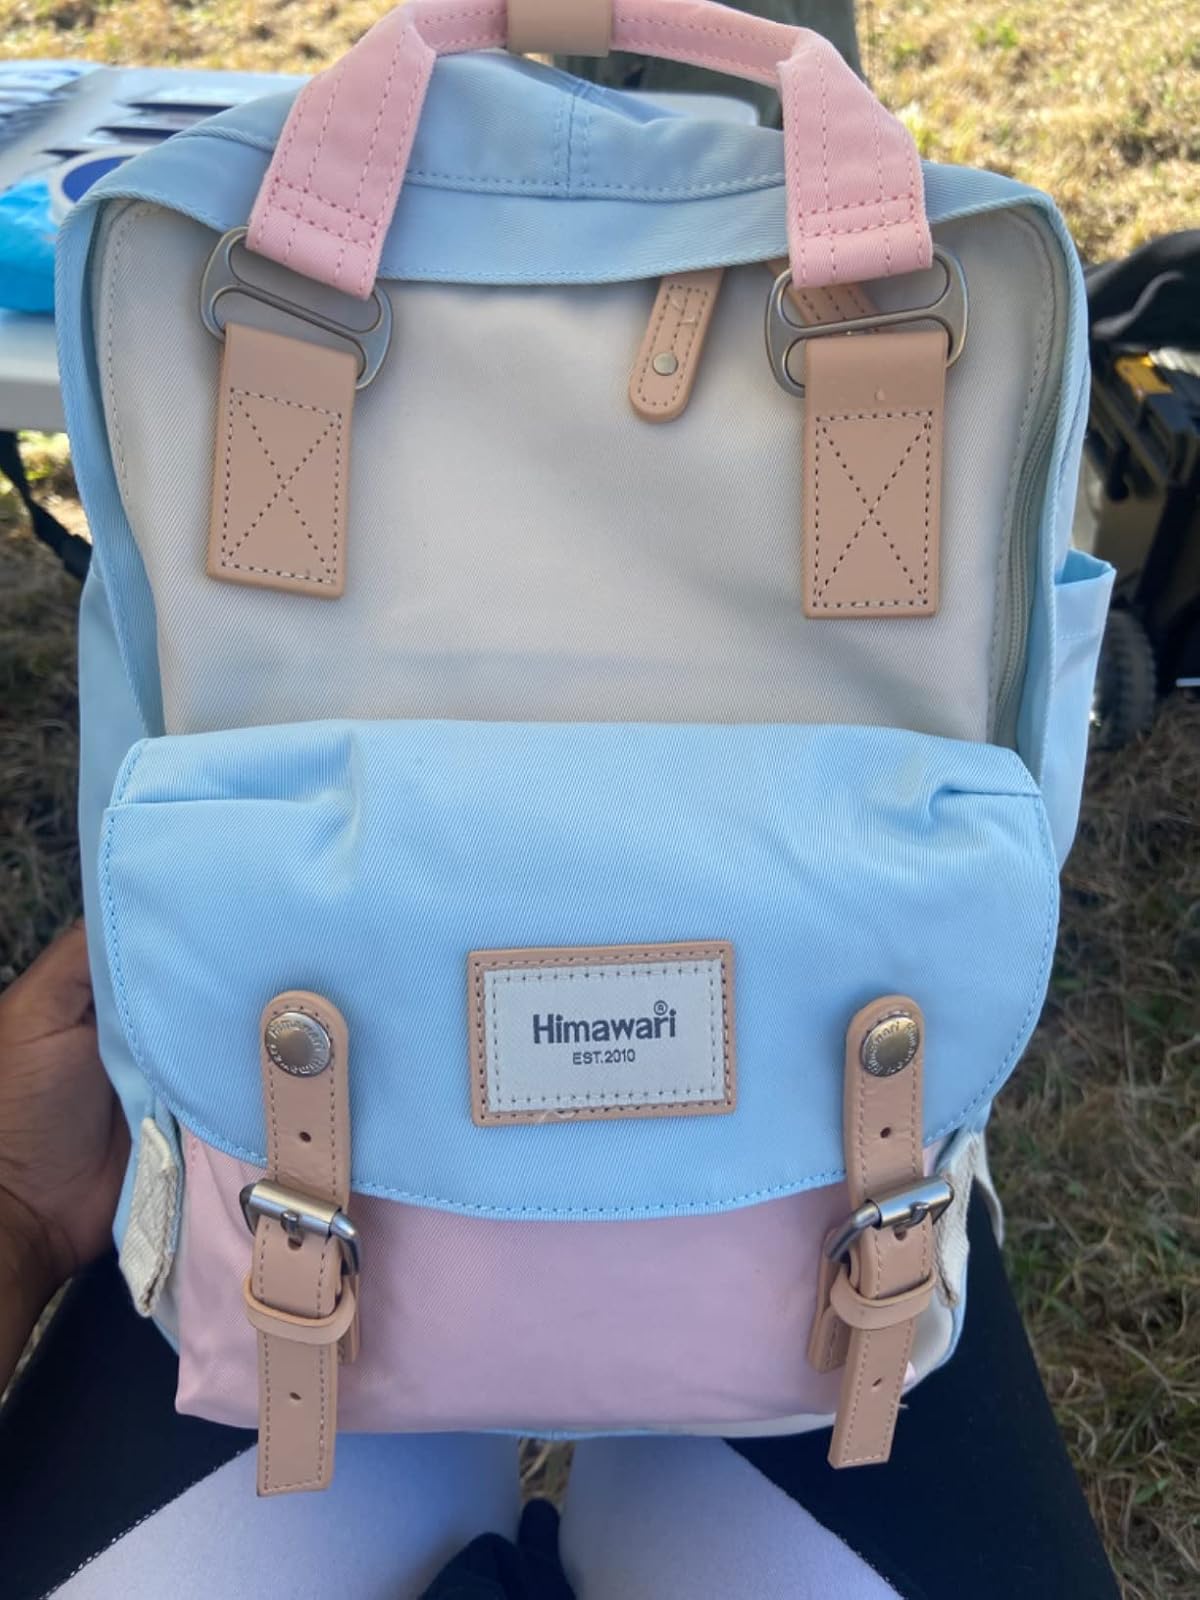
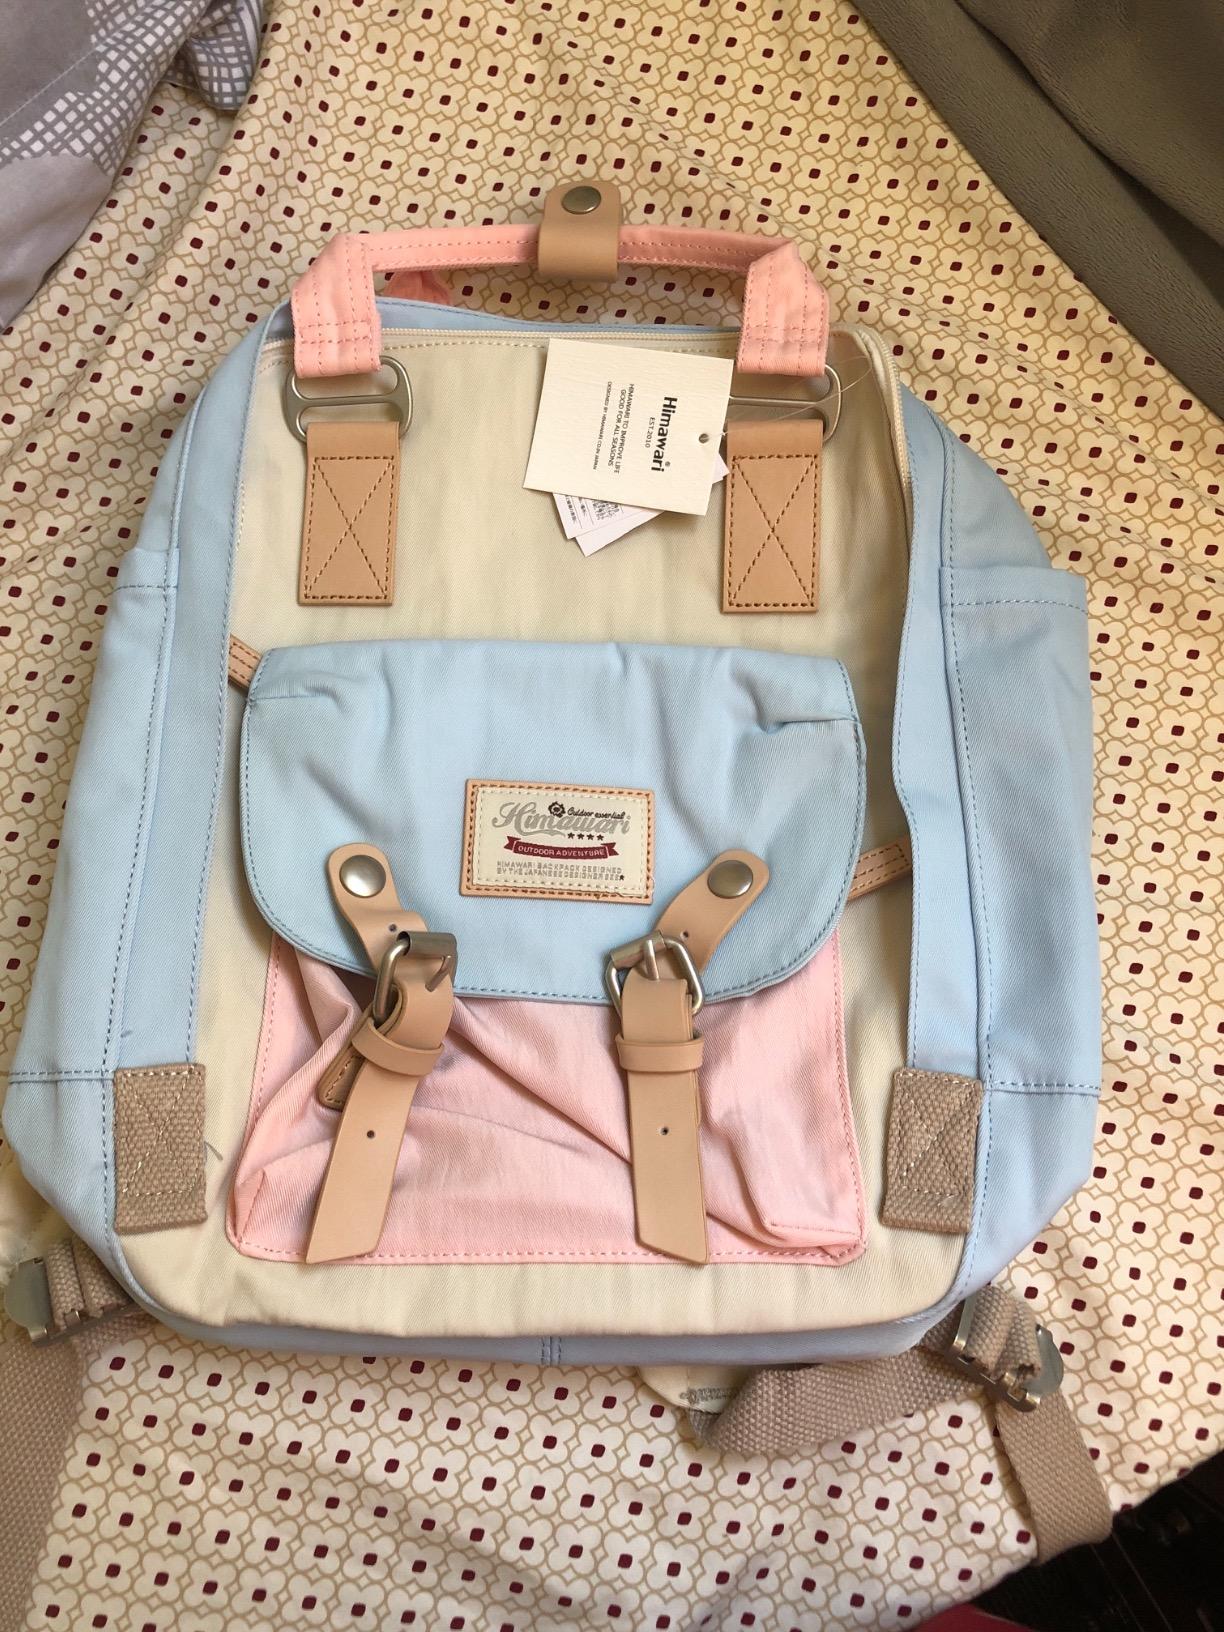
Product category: bag
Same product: yes